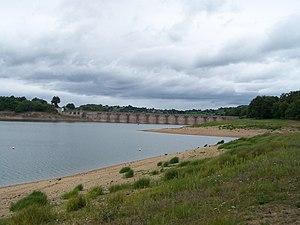
Vue du lac de Pannecière (Nièvre, France) et de son barrage hydroélectrique en août 2011, lors d'une vidange partielle du lac.
Le lac de Pannecière ou lac-réservoir de Pannecière-Chaumard est un lac artificiel situé dans le département de la Nièvre, en Bourgogne-Franche-Comté, dans la partie ouest de la région naturelle du Morvan. Sa superficie est de 520 hectares, pour une capacité de 82,5 hm³. Il se trouve à la confluence de l'Yonne et de l'Houssière.